Women in the Pakistan Armed Forces

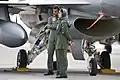
A Pakistani female air force officer with her male colleague

Women in the Pakistan Armed Forces are the female officers who serve in the Pakistan Armed Forces. In 2006, the first women fighter pilot batch joined the combat aerial mission command of PAF.